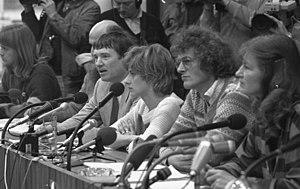
Rainer Trampert est un homme politique allemand, cofondateur du parti Die Grünen en RFA.